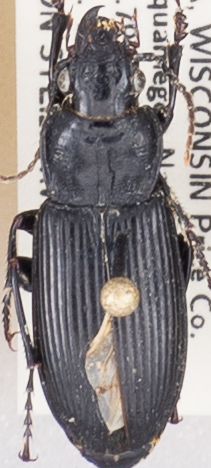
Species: Pterostichus melanarius melanarius
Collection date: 2021-07-13
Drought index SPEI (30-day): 0.136
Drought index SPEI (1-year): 0.132
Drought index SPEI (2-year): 1.45